Economy of Bosnia and Herzegovina

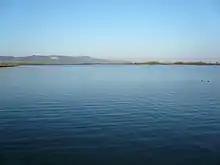
Lake Saničani fish farm

Among this Prijedor has a fruit growing production, gardening production, crop farming production, mill and bakery industries, stock farming production, processing industries and a milk industry.